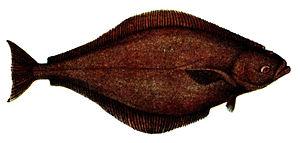
Hippoglossus hippoglossus